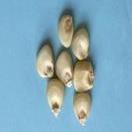
Maize quality: Good